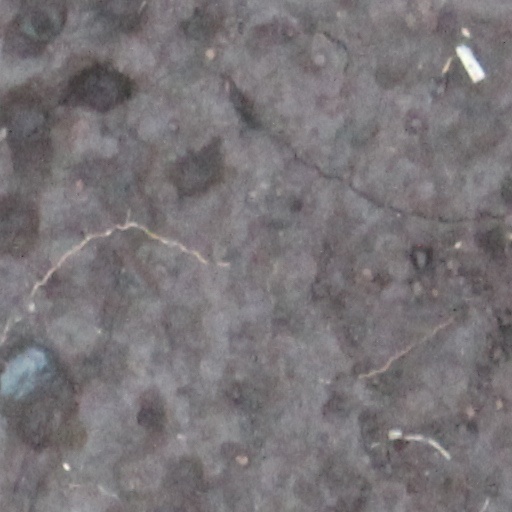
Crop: wheat